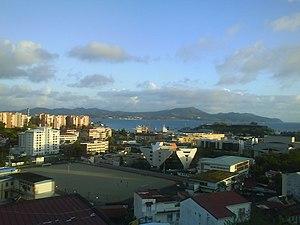
Fort-de-France est une commune française, chef-lieu de la Martinique. Ses habitants sont appelés les Foyalais. Cette ville qui compte un peu plus de 80 000 habitants en 2017, concentre d'importantes fonctions administratives, militaires et culturelles. C'est aussi un pôle économique, commercial et portuaire majeur de l'archipel des Petites Antilles. L'unité urbaine, c'est-à-dire l'agglomération au sens statistique et morphologique tel que l'Insee l'a défini, comprend 125 036 habitants en 2014. Cependant, Fort-de-France est au cœur d'une conurbation de 165 500 habitants, incluant la commune limitrophe du Lamentin où se situent d'importantes zones d'activités et l'aéroport international Martinique Aimé Césaire, la commune de Schœlcher, ville universitaire, et les communes de Saint-Joseph et de Case-Pilote.